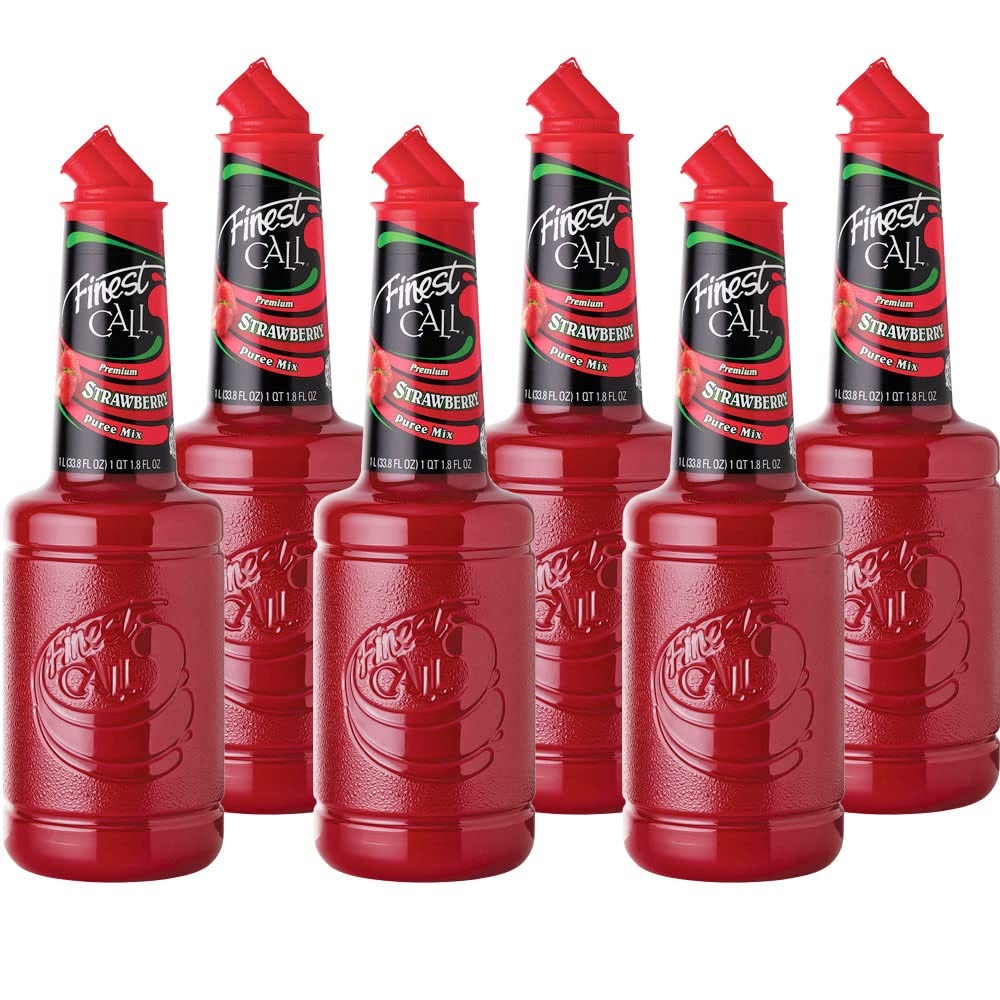
Item Name: Finest Call Premium Strawberry Puree Drink Mix, 1 Liter Bottle (33.8 Fl Oz), Pack of 6
Bullet Point 1: ONLY THE BEST: Camorosa, Ventana and Albion California strawberries are harvested within a very narrow time frame in order to guarantee peak flavor and color
Bullet Point 2: PERFECT POUR: Features the patented Finest Call packaging with a new dispensing closure "bartender designed" specifically for precise, high speed pour applications
Bullet Point 3: CONSISTENT & STABLE: 100% consistent flavor and yield
Bullet Point 4: WHAT THE PROS USE: Finest Call Cocktail Mixes are the highest quality, most bartender-friendly mixes in the world
Bullet Point 5: PERFECTLY PACKAGED: 6-pack of bottles come boxed for safe shipping
Product Description: The Finest Call Premium fruit-intensive puree mixes feature the world's finest fruit and the perfect touch of all natural sweetener, gently-processed to create a burst of unmatched "true to fruit" taste and aroma for Daiquiris, Margaritas, Mojitos, Martinis, Teas, Smoothies, Lemonades, Margaritas and more.<br><br>Camorosa, Ventana and Albion California strawberries harvested at their peak ripeness are carefully blended with all-natural sweeteners. Great care is taken to ensure the light, refreshing flavor of sun-ripened strawberry shines in the cocktails.<br><br> Includes a 6-pack of Finest Call Premium Strawberry Puree Drink Mix boxed for safe shipping.
Value: 202.8
Unit: Fl Oz

Price: 43.08